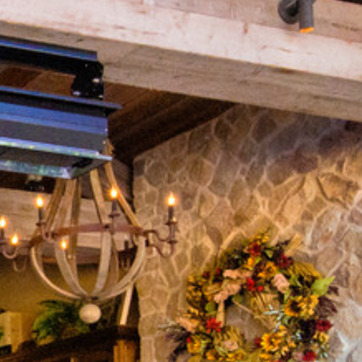
Material: stone